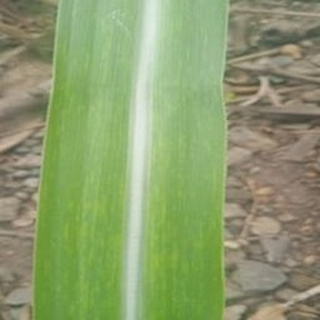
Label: sugarcane_mosaic